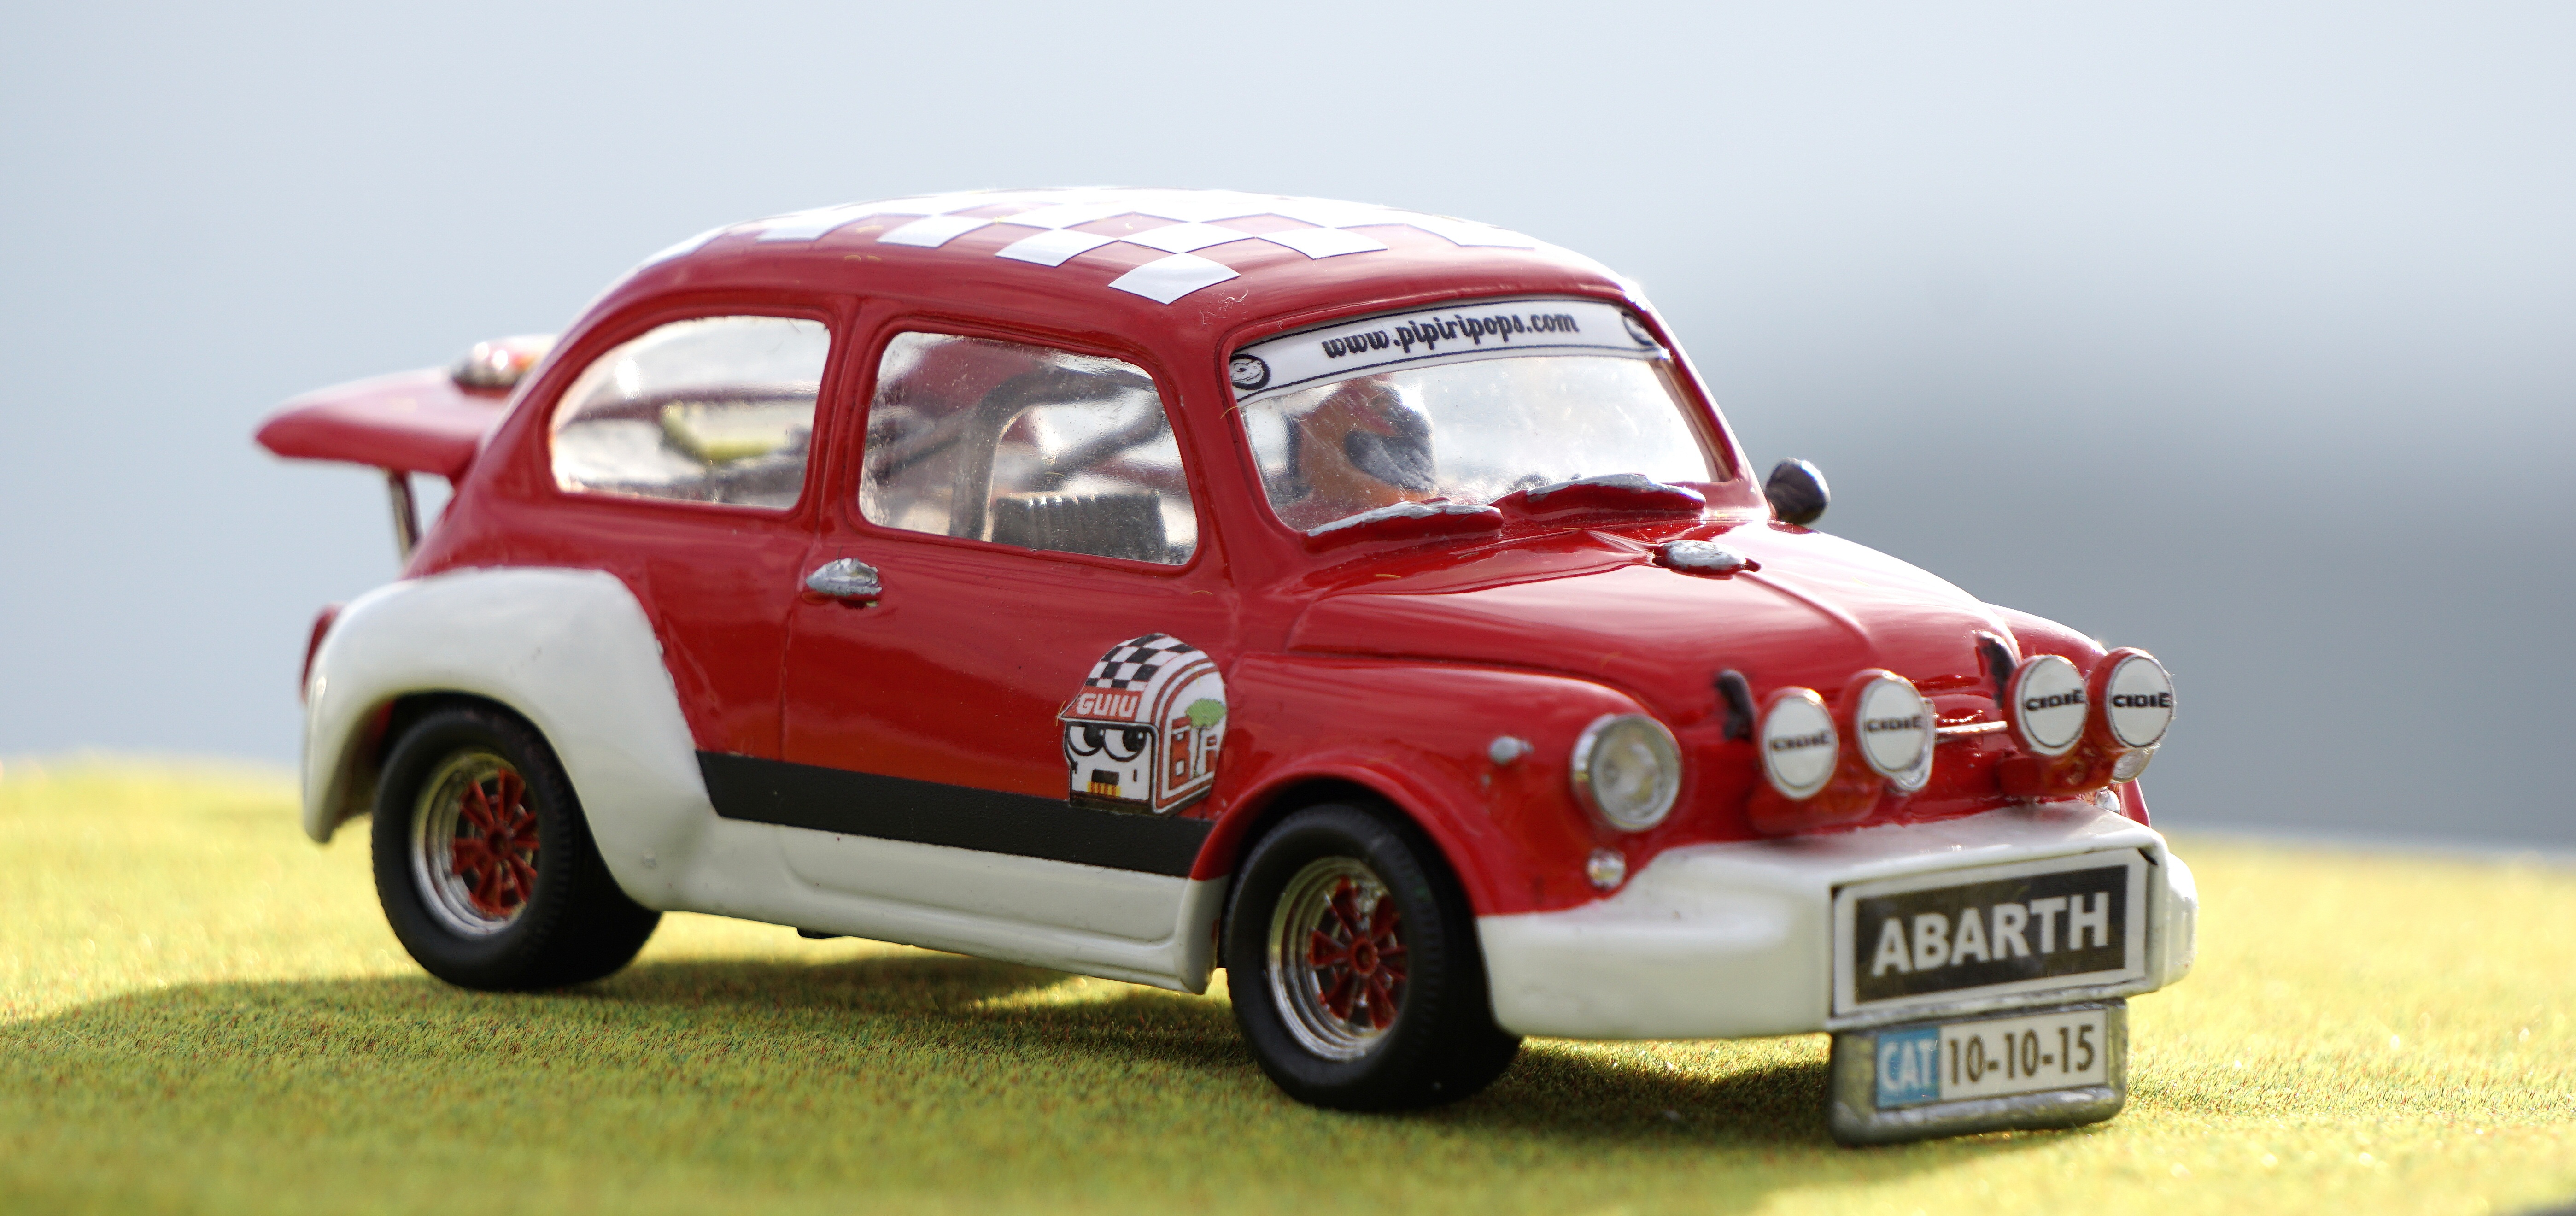
car, vintage, retro, seat, red, vehicle, small, miniature, fiat 500, seventies, antique car, city car, model car, land vehicle, seat 600, six hundred, volkswagen beetle, automobile make, automotive design, subcompact car, fiat 600, abarth